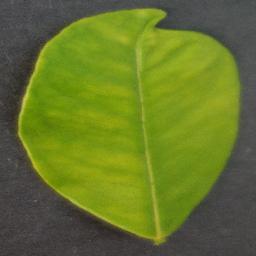
Label: Orange___Haunglongbing_(Citrus_greening)